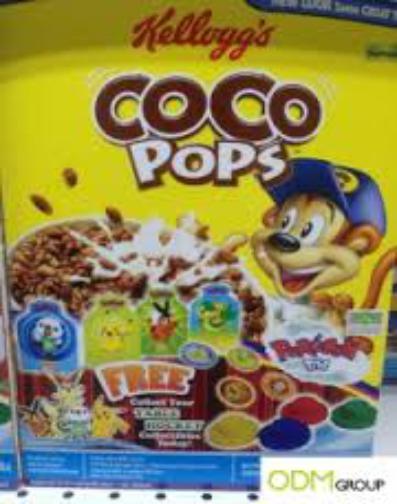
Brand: Coco Pops
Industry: Food